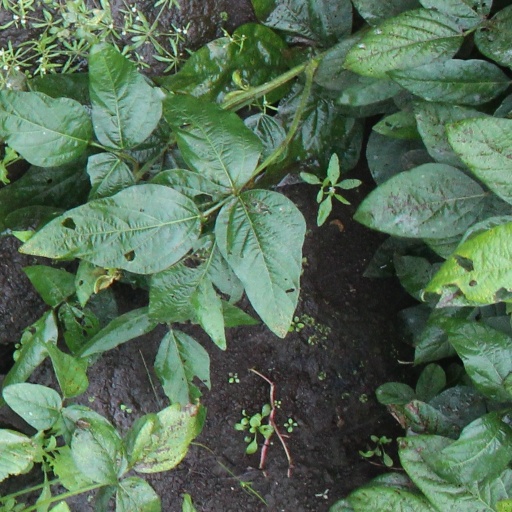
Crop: soybean